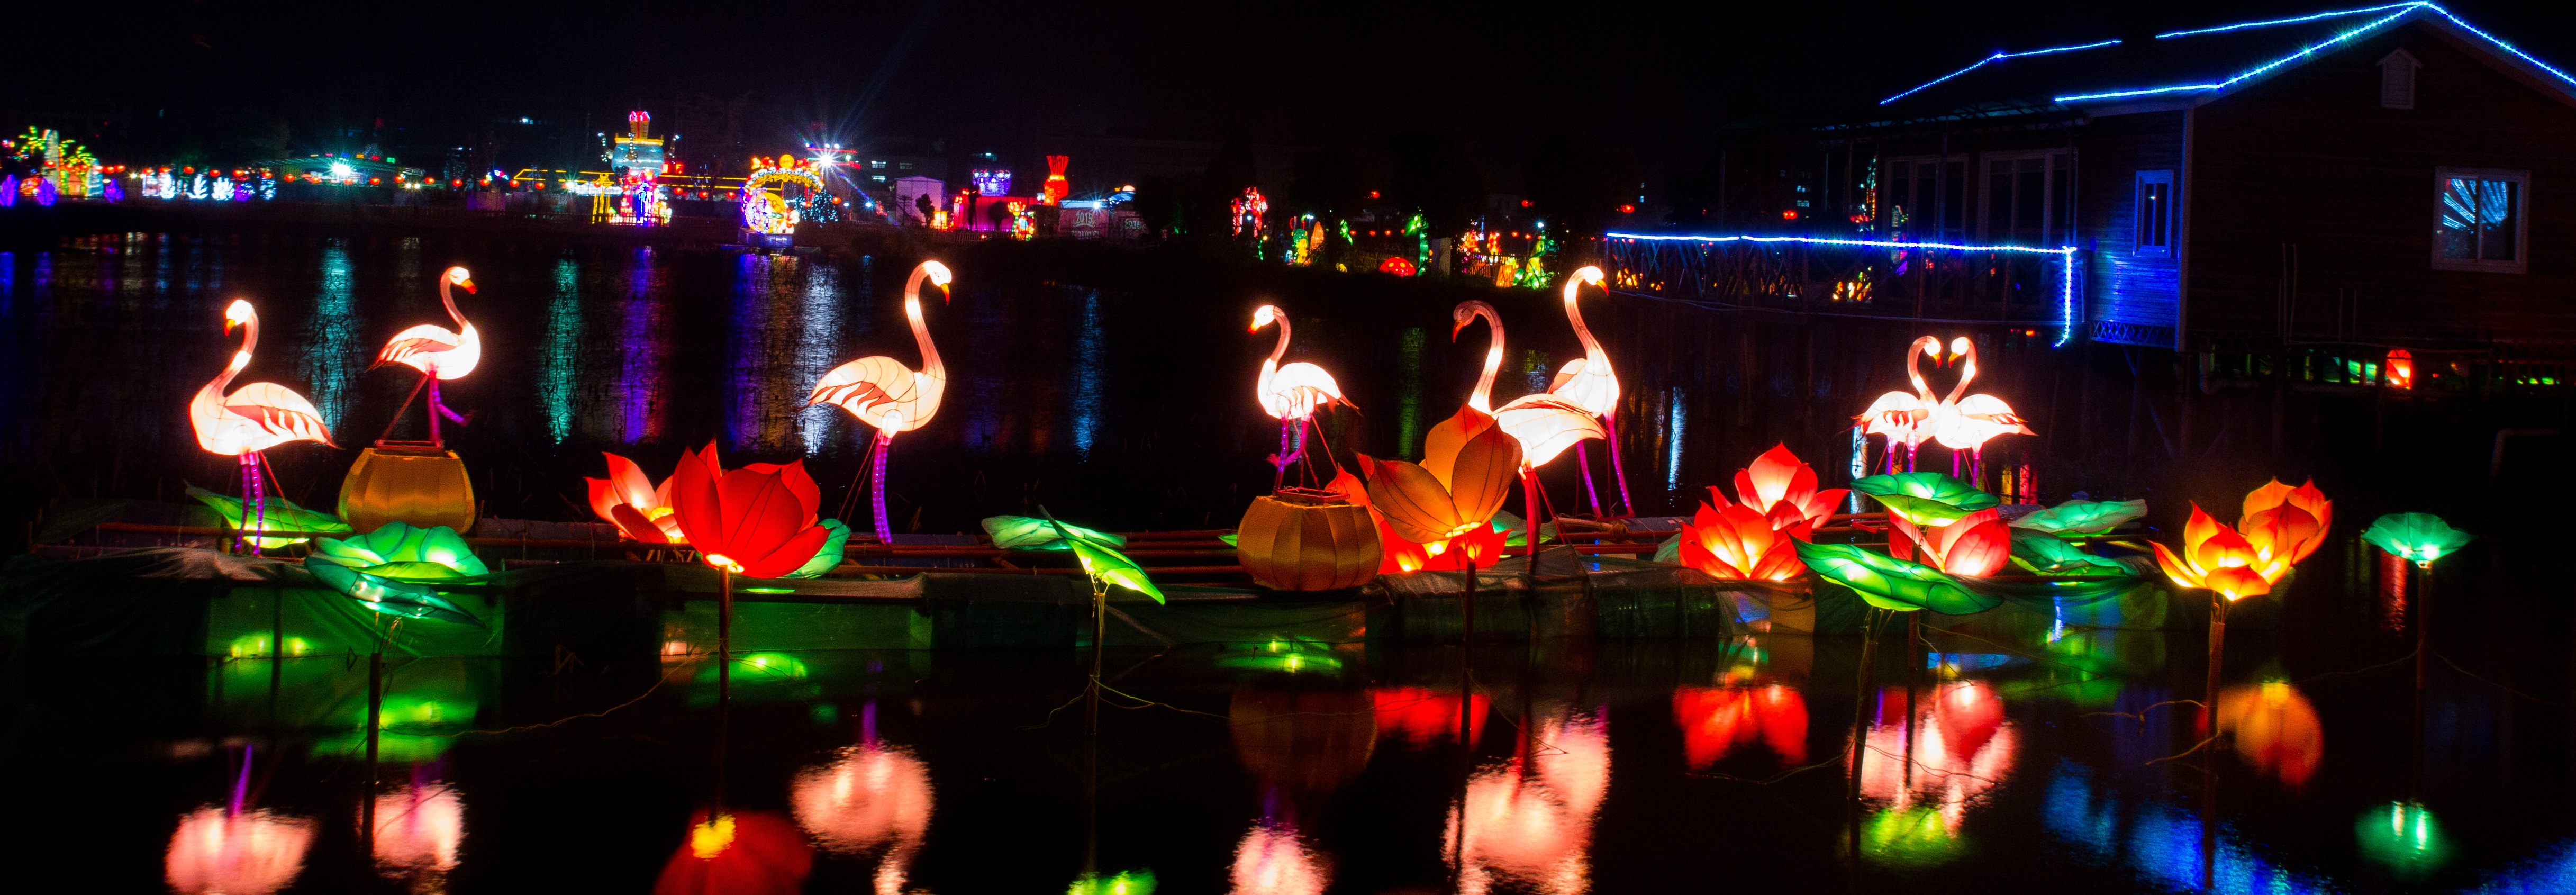
music, light, night, color, rave, neon, christmas decoration, stage, night view, disco, nightclub, christmas lights, lantern festival, musical theatre